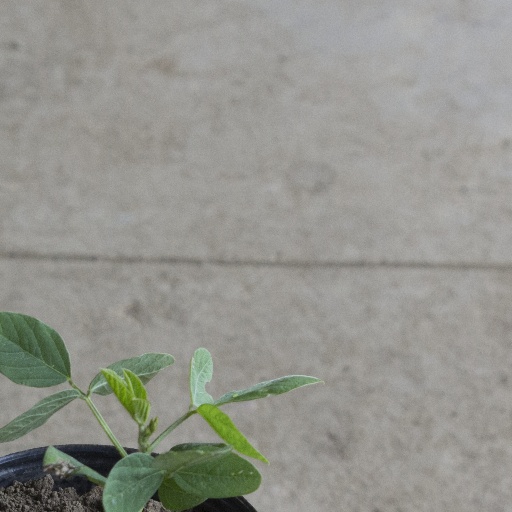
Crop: soybean